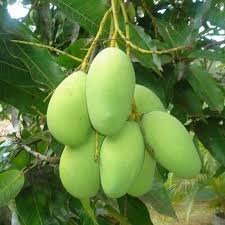
Label: Mango